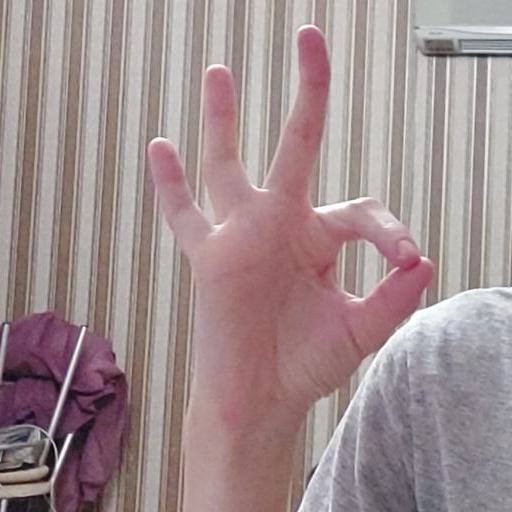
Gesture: ok